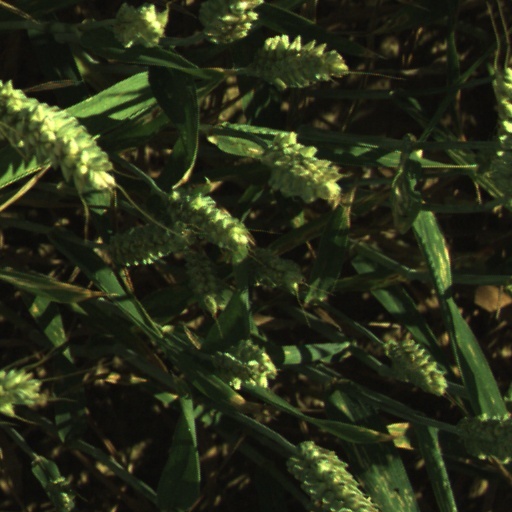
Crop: wheat